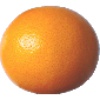
Label: pink_grapefruit